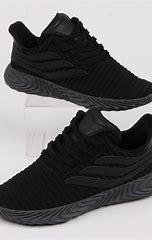
Brand: Adidas
Model: Sobakov